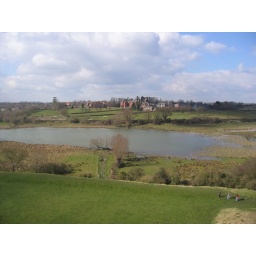
Framlingham Castle, Suffolk. View from the castle walls across one of the baileys showing Framlingham Mere and Framlingham College in the distance.